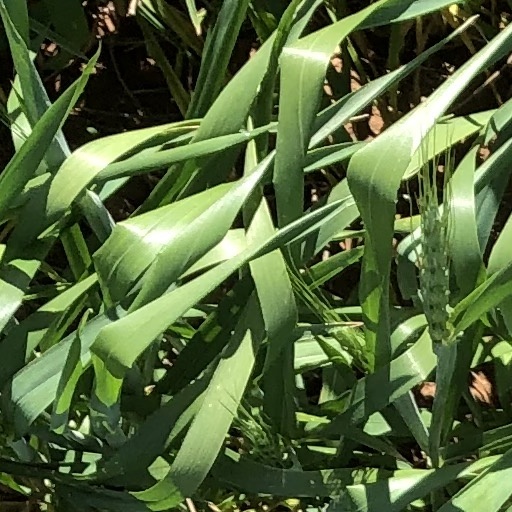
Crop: wheat